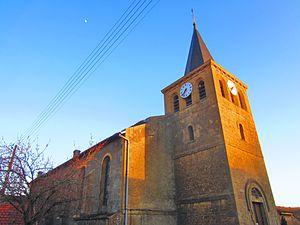
Eglise Colmey
Colmey est une commune française située dans le département de Meurthe-et-Moselle en région Grand Est.